List of surviving McDonnell F-101 Voodoos

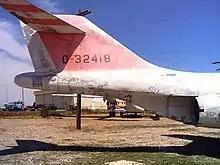
F-101A previously at Pueblo Weisbrod Aircraft Museum, Pueblo, CO

List of surviving McDonnell F-101 Voodoos identifies those "Voodoo"s that are on display by country, model number, serial number, and location (museum or park and city); for USAF and other nations "Voodoo"s.